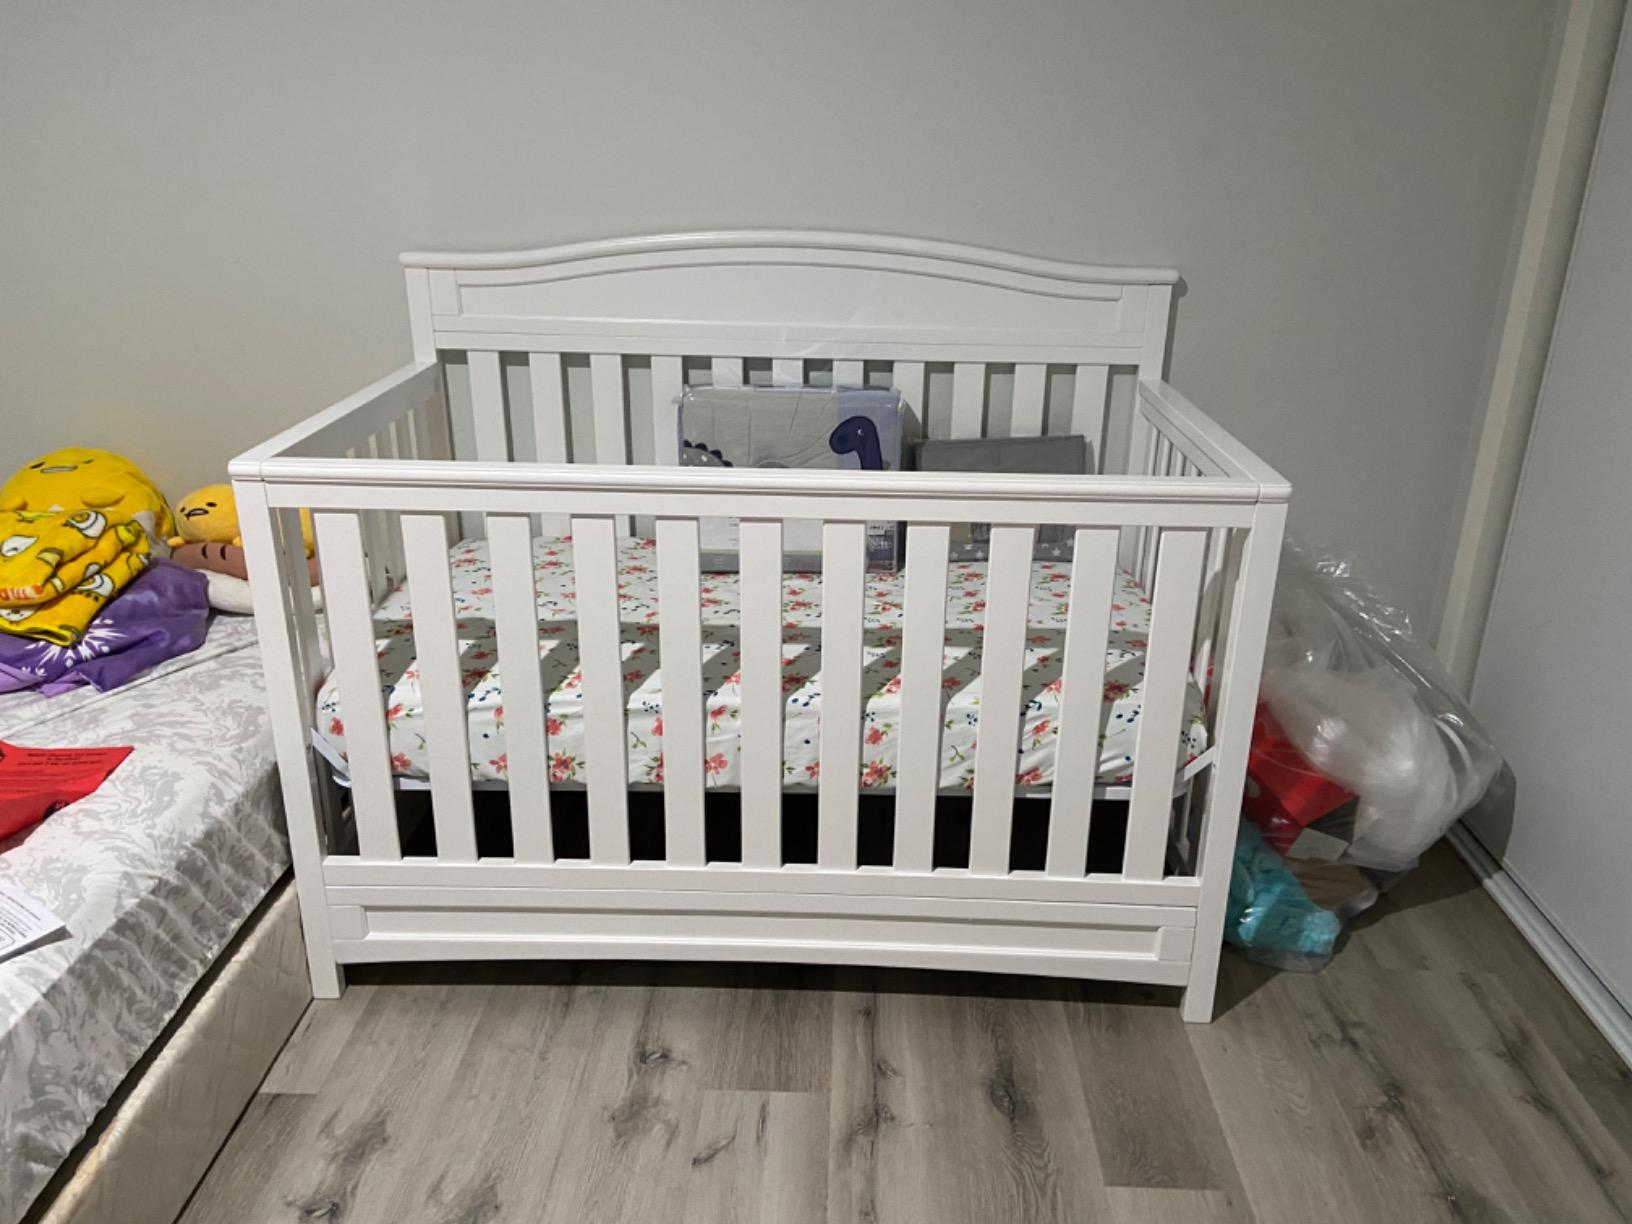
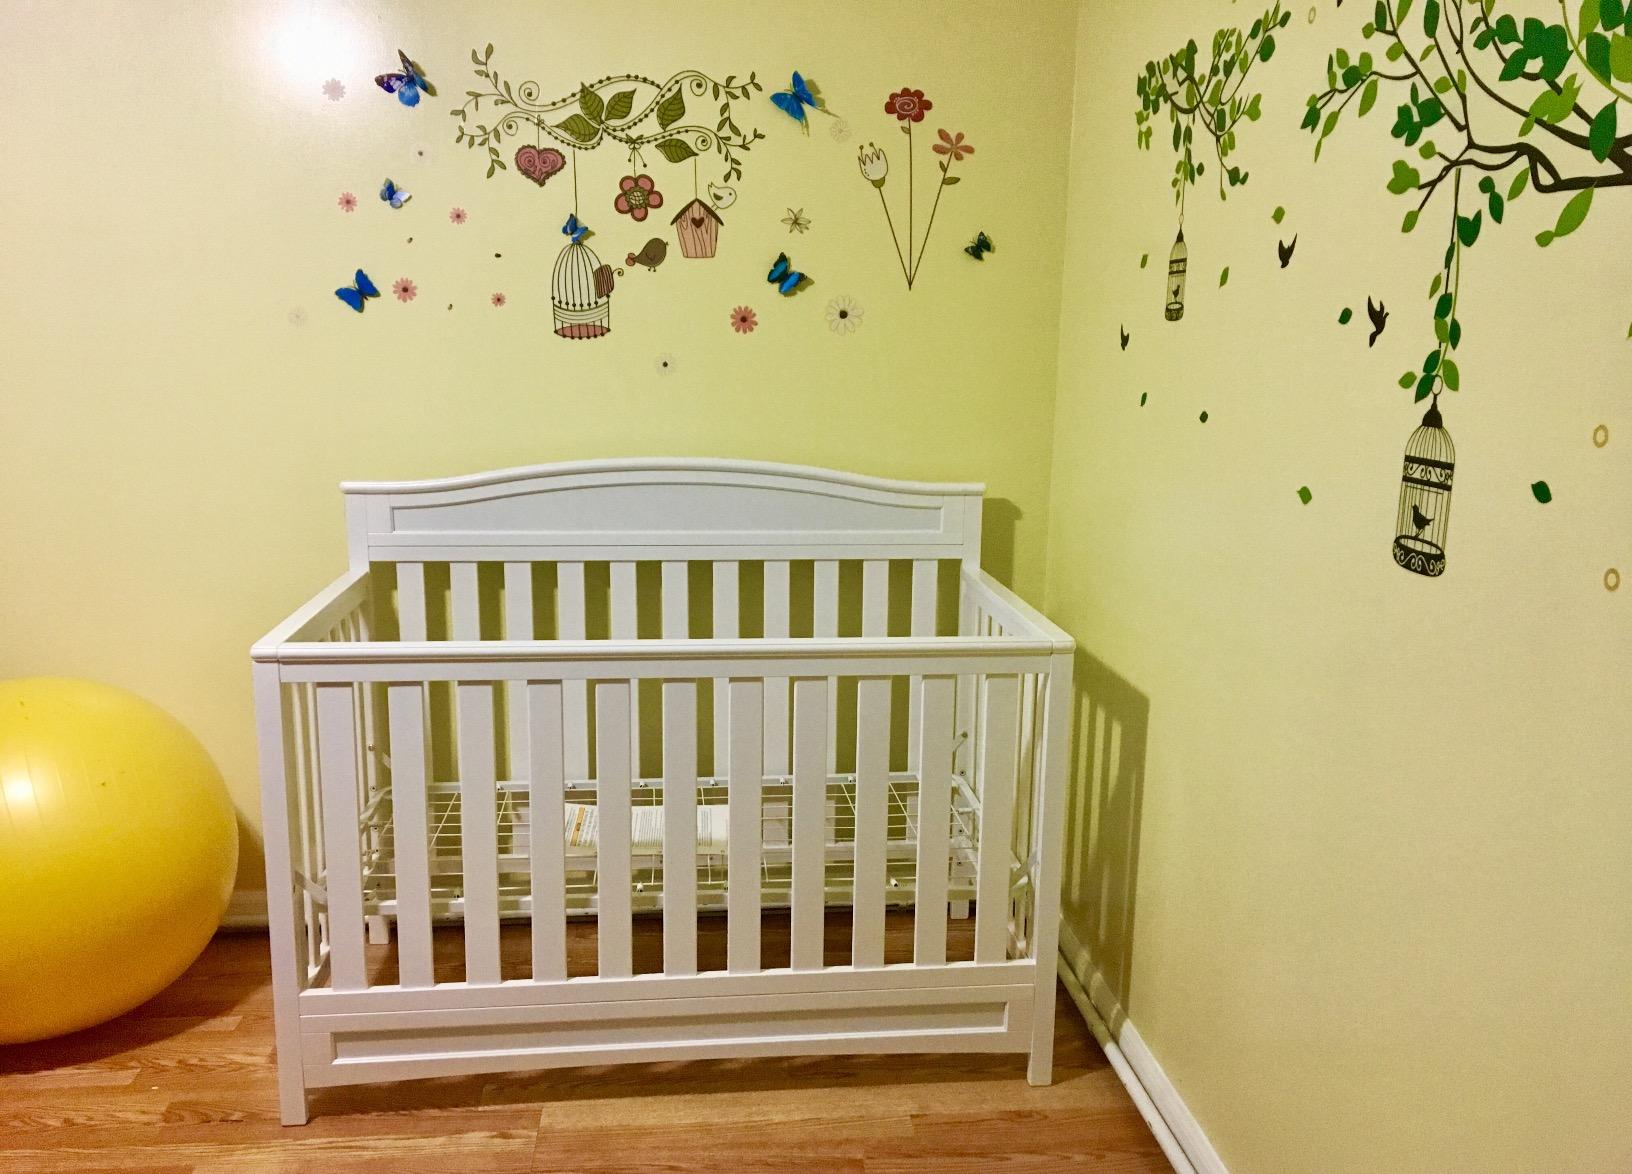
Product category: products_crib
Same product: yes